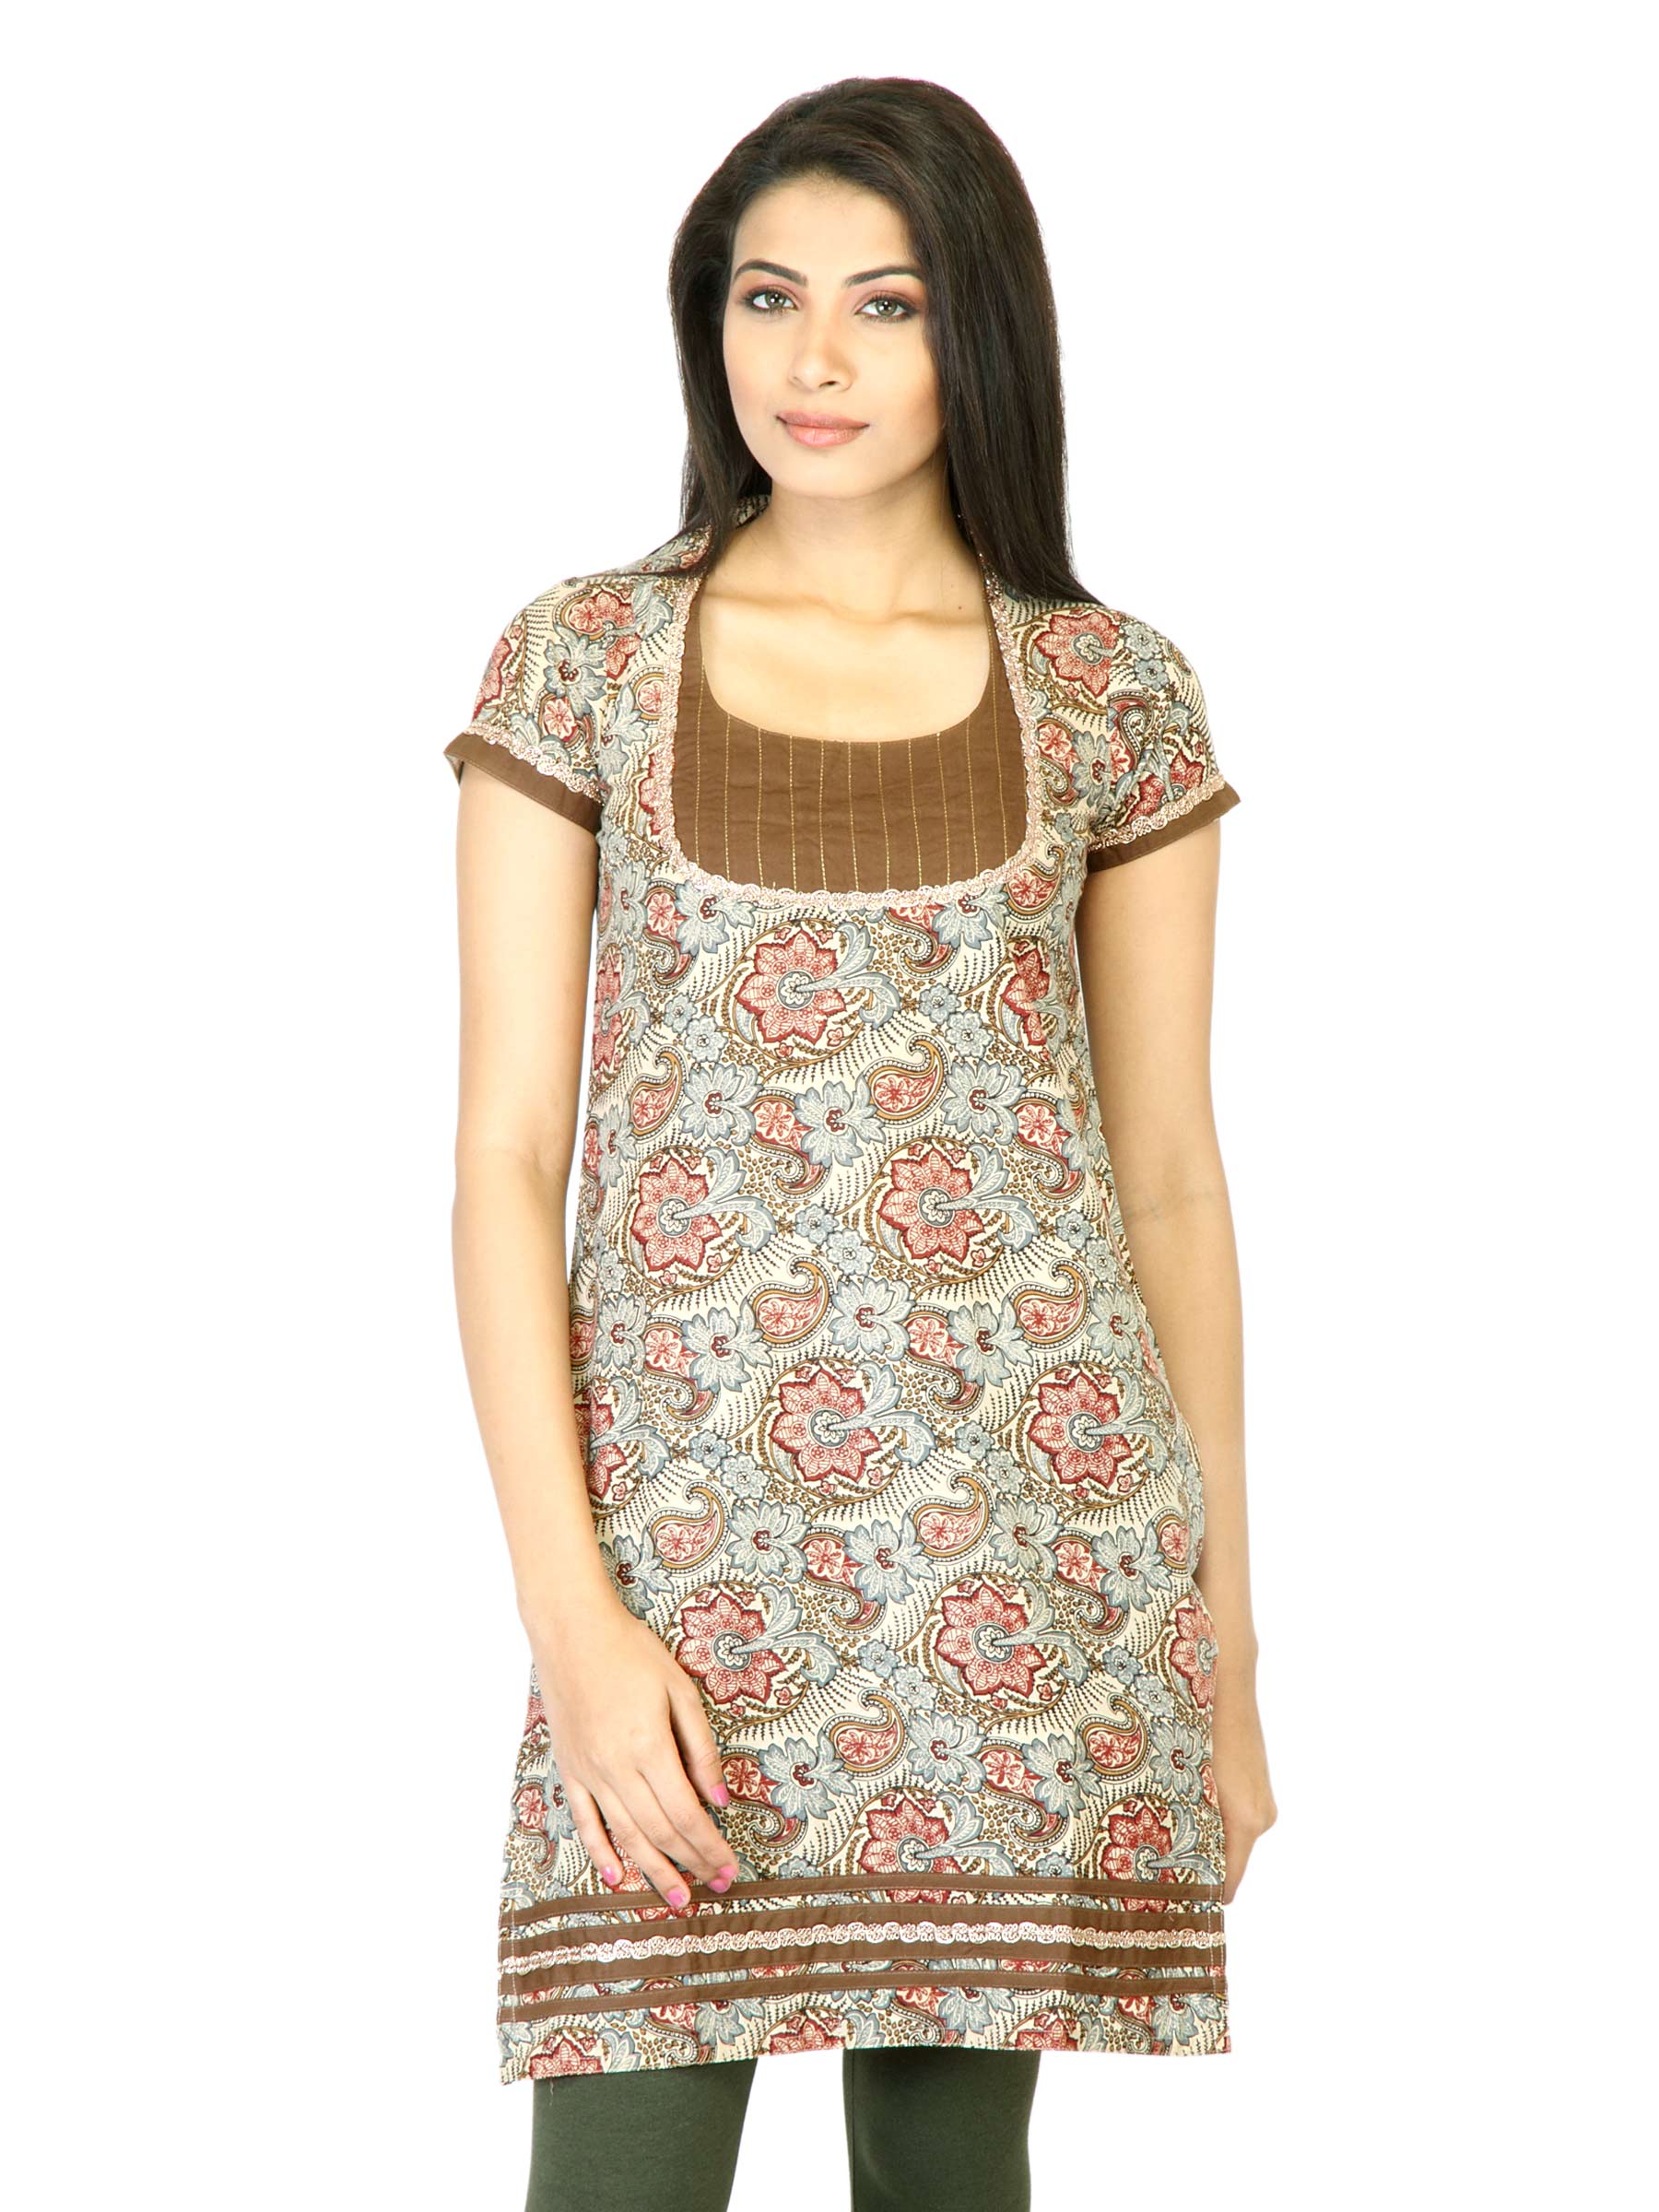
Vishudh Women Brown Printed Kurta
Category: Apparel / Topwear / Kurtas
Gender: Women
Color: Brown
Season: Fall 2011
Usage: Ethnic